David Jablin

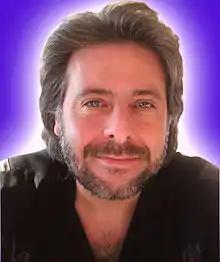

David Jablin is a producer and director of film and television comedies. In 1981 he created and produced the comedy anthology series "Likely Stories" for HBO/Cinemax.